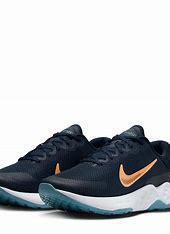
Brand: Nike
Model: Renew Ride 3